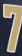
Number: 7